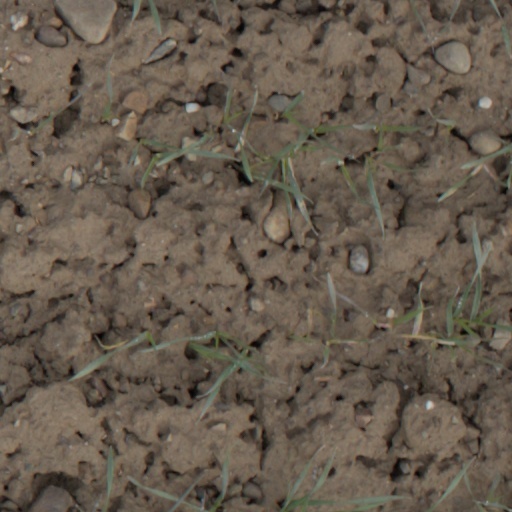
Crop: wheat